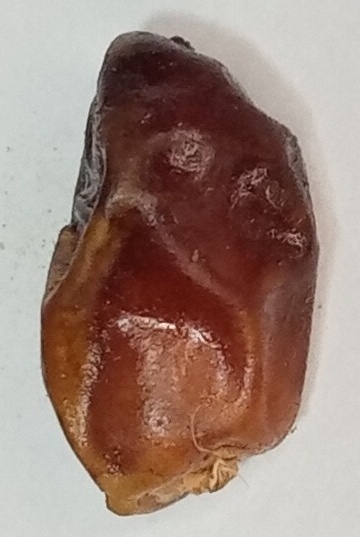
Variety: aseel
Size: small
Grade: grade-1